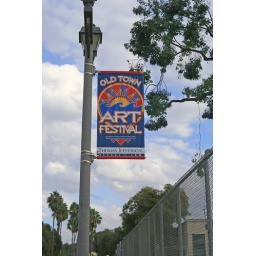
Banners like this were flying from street light poles in the Old Town area.